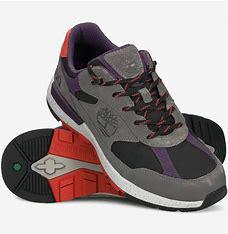
Brand: Timberland
Model: Field